Sanshiro Sugata

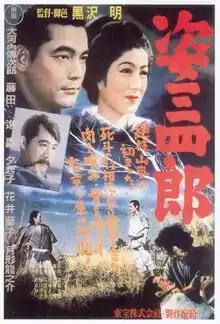
Theatrical release poster

is a 1943 Japanese martial arts drama film and the directorial debut of the Japanese film director Akira Kurosawa.